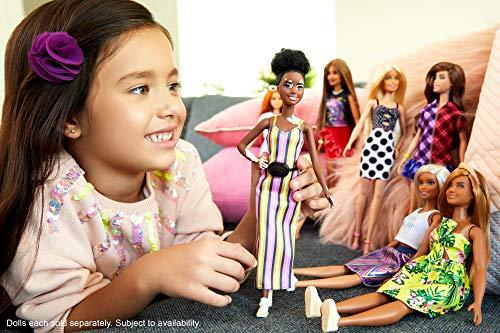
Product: Barbie Fashionistas Doll with Vitiligo
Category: Toys & Games | Dolls & Accessories | Dolls
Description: Barbie doll has a more petite body than the original and has vitiligo areas on her face, neck, and hands.
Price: $9.99
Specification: ProductDimensions:4.5x2.1x12.8inches|ItemWeight:5.4ounces|ShippingWeight:5.4ounces(Viewshippingratesandpolicies)|ASIN:B07XC3JGJK|Itemmodelnumber:GHW51|Manufacturerrecommendedage:36months-6years